Mechanism of diving regulators

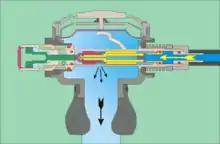
The purge button (top-centre) is depressed. The valve is partially open.

The exhaust manifold (exhaust tee, exhaust cover, whiskers) is the ducting that protects the exhaust valve(s) and diverts the exhaled air to the sides so that it does not bubble up in the diver's face and obscure the view. This is not necessary for twin hose regulators as they exhaust air behind the shoulders.